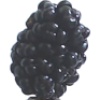
Label: mulberry